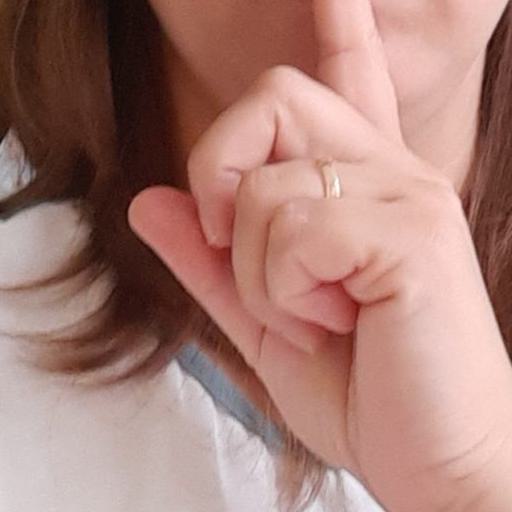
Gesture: mute